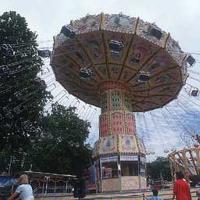
Weather: cloudy or overcast